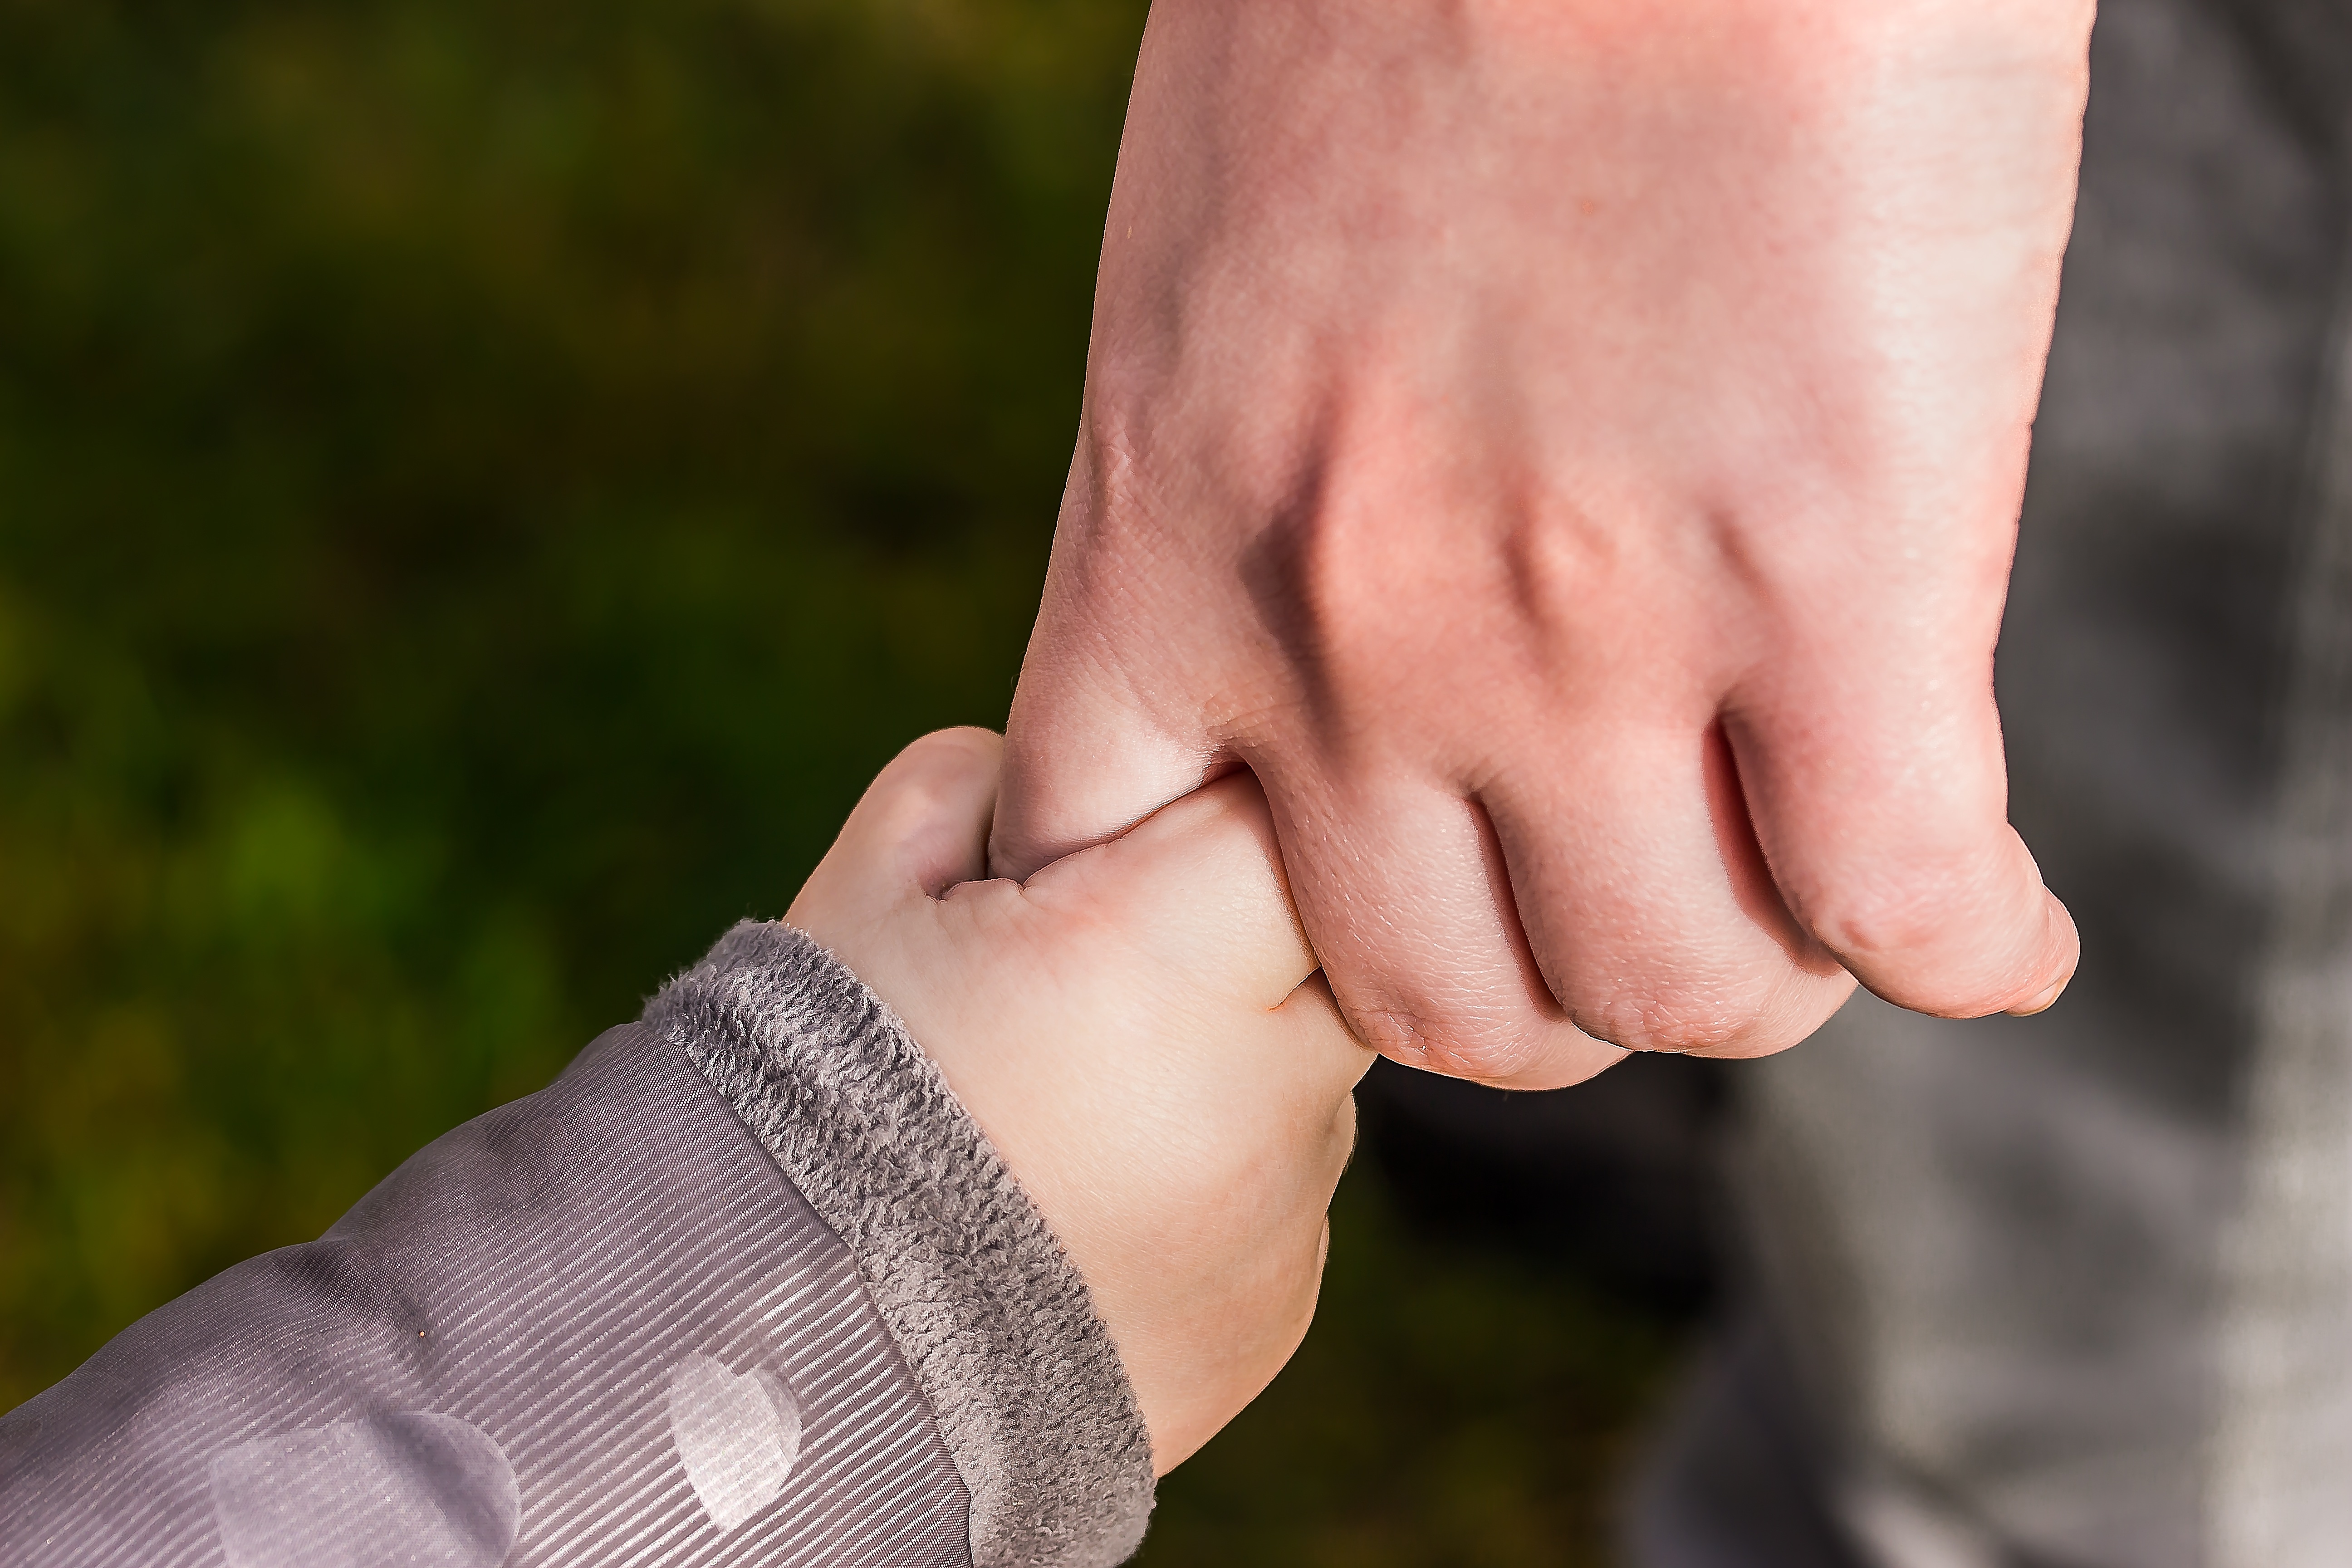
hand, man, photography, male, leg, finger, arm, security, holding hands, close up, human body, shelter, affection, hands, trust, middle finger, toddler hand, childs hand, small fist, to hold on, hold your index finger, need help, give help, closeness, give protection, hidden index finger, ring finger, pinkie finger, dont let go, detention, take a childs hand, interaction, sense